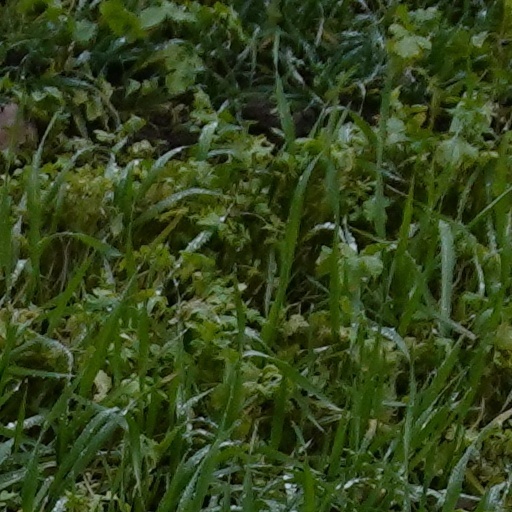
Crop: wheat